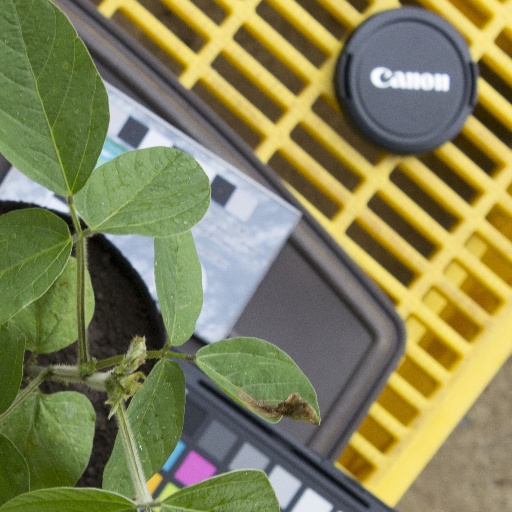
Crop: soybean